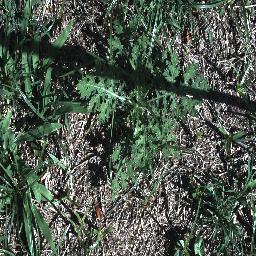
Label: parthenium